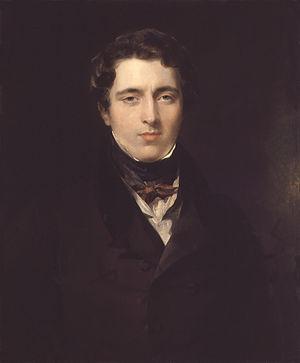
Richard Parkes Bonington, est né le 25 octobre 1802 près de Nottingham et mort le 23 septembre 1828 à Londres. Peintre et lithographe britannique, il représente des paysages et marines avec une sensibilité romantique.